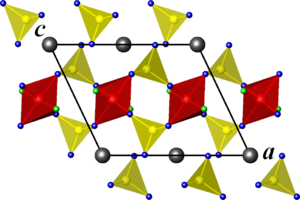
La mounanaïte est une espèce minérale composée de vanadate de plomb et de fer hydroxylé de formule PbFe⁺³₂(VO₄)₂(OH)₂, pouvant contenir des traces de fluor, d'aluminium et de cuivre. Elle fait partie, comme la lotharmeyerite, du groupe de la tsumcorite.